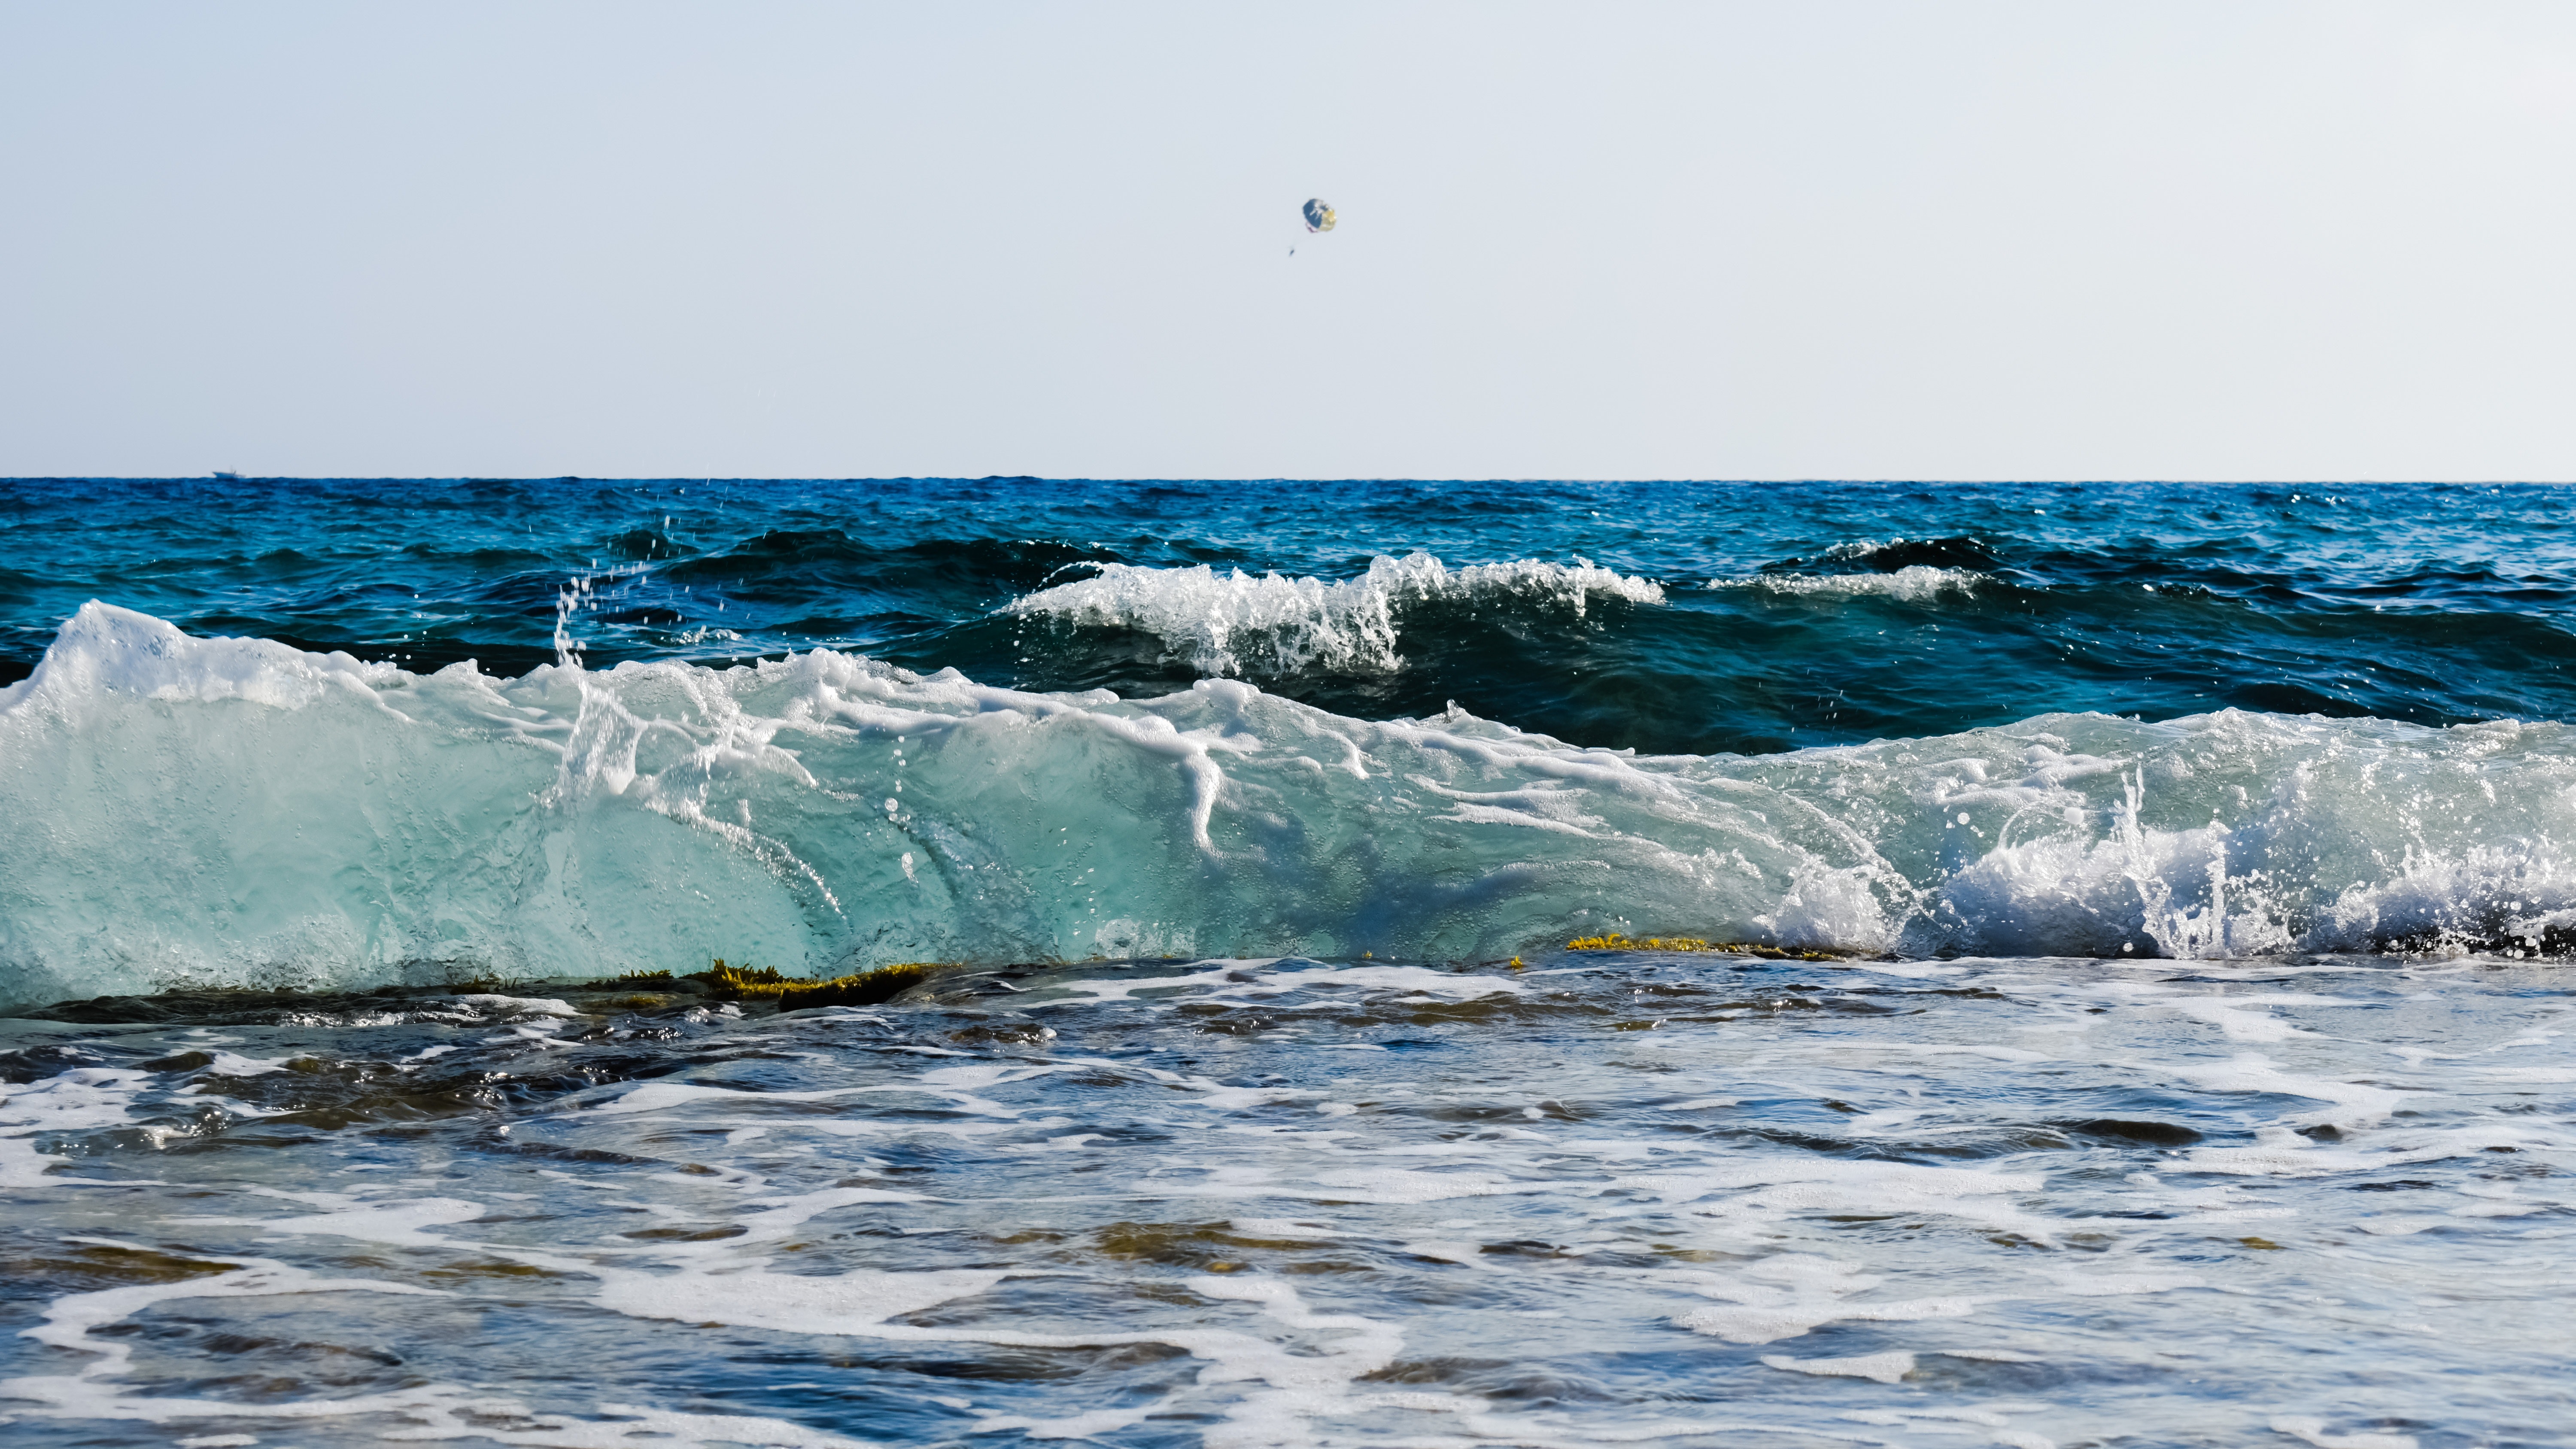
wave, body of water, sea, ocean, water, wind wave, tide, shore, coast, sky, horizon, coastal and oceanic landforms, painting, rock, arctic, bay